The World Is Not Enough (Nintendo 64 video game)

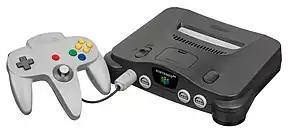
"The World Is Not Enough" runs on an engine that takes advantage of the Nintendo 64 strengths.

"The World Is Not Enough" was developed by Eurocom and published by Electronic Arts, which had formed a partnership with MGM in late 1998 to produce games based on MGM's intellectual properties. At the time, Eurocom had started development on a "very scalable" first-person 3D engine intended for sixth generation platforms like the GameCube. After Electronic Arts acquired the "James Bond" game licence, Eurocom showed them their engine and soon both companies started working together to produce the next Bond-licensed game. This happened when Eurocom was still working on the Nintendo 64 version of "Mortal Kombat 4".